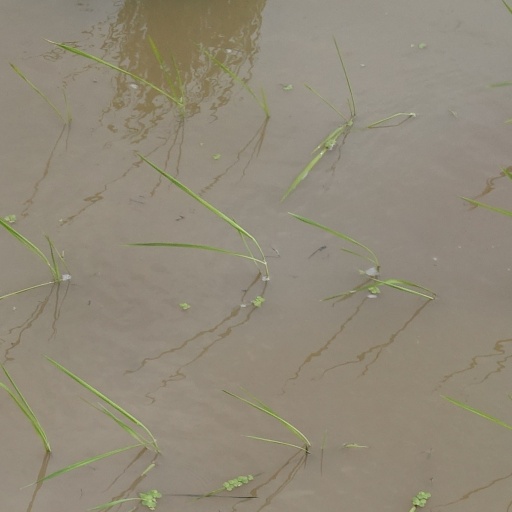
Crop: rice